John M. Bevan

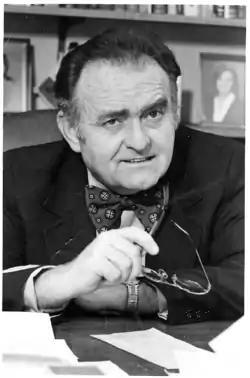
John M. Bevan

John M. "Jack" Bevan (December 5, 1924 - February 4, 2000) was an American academic and innovator in higher education.